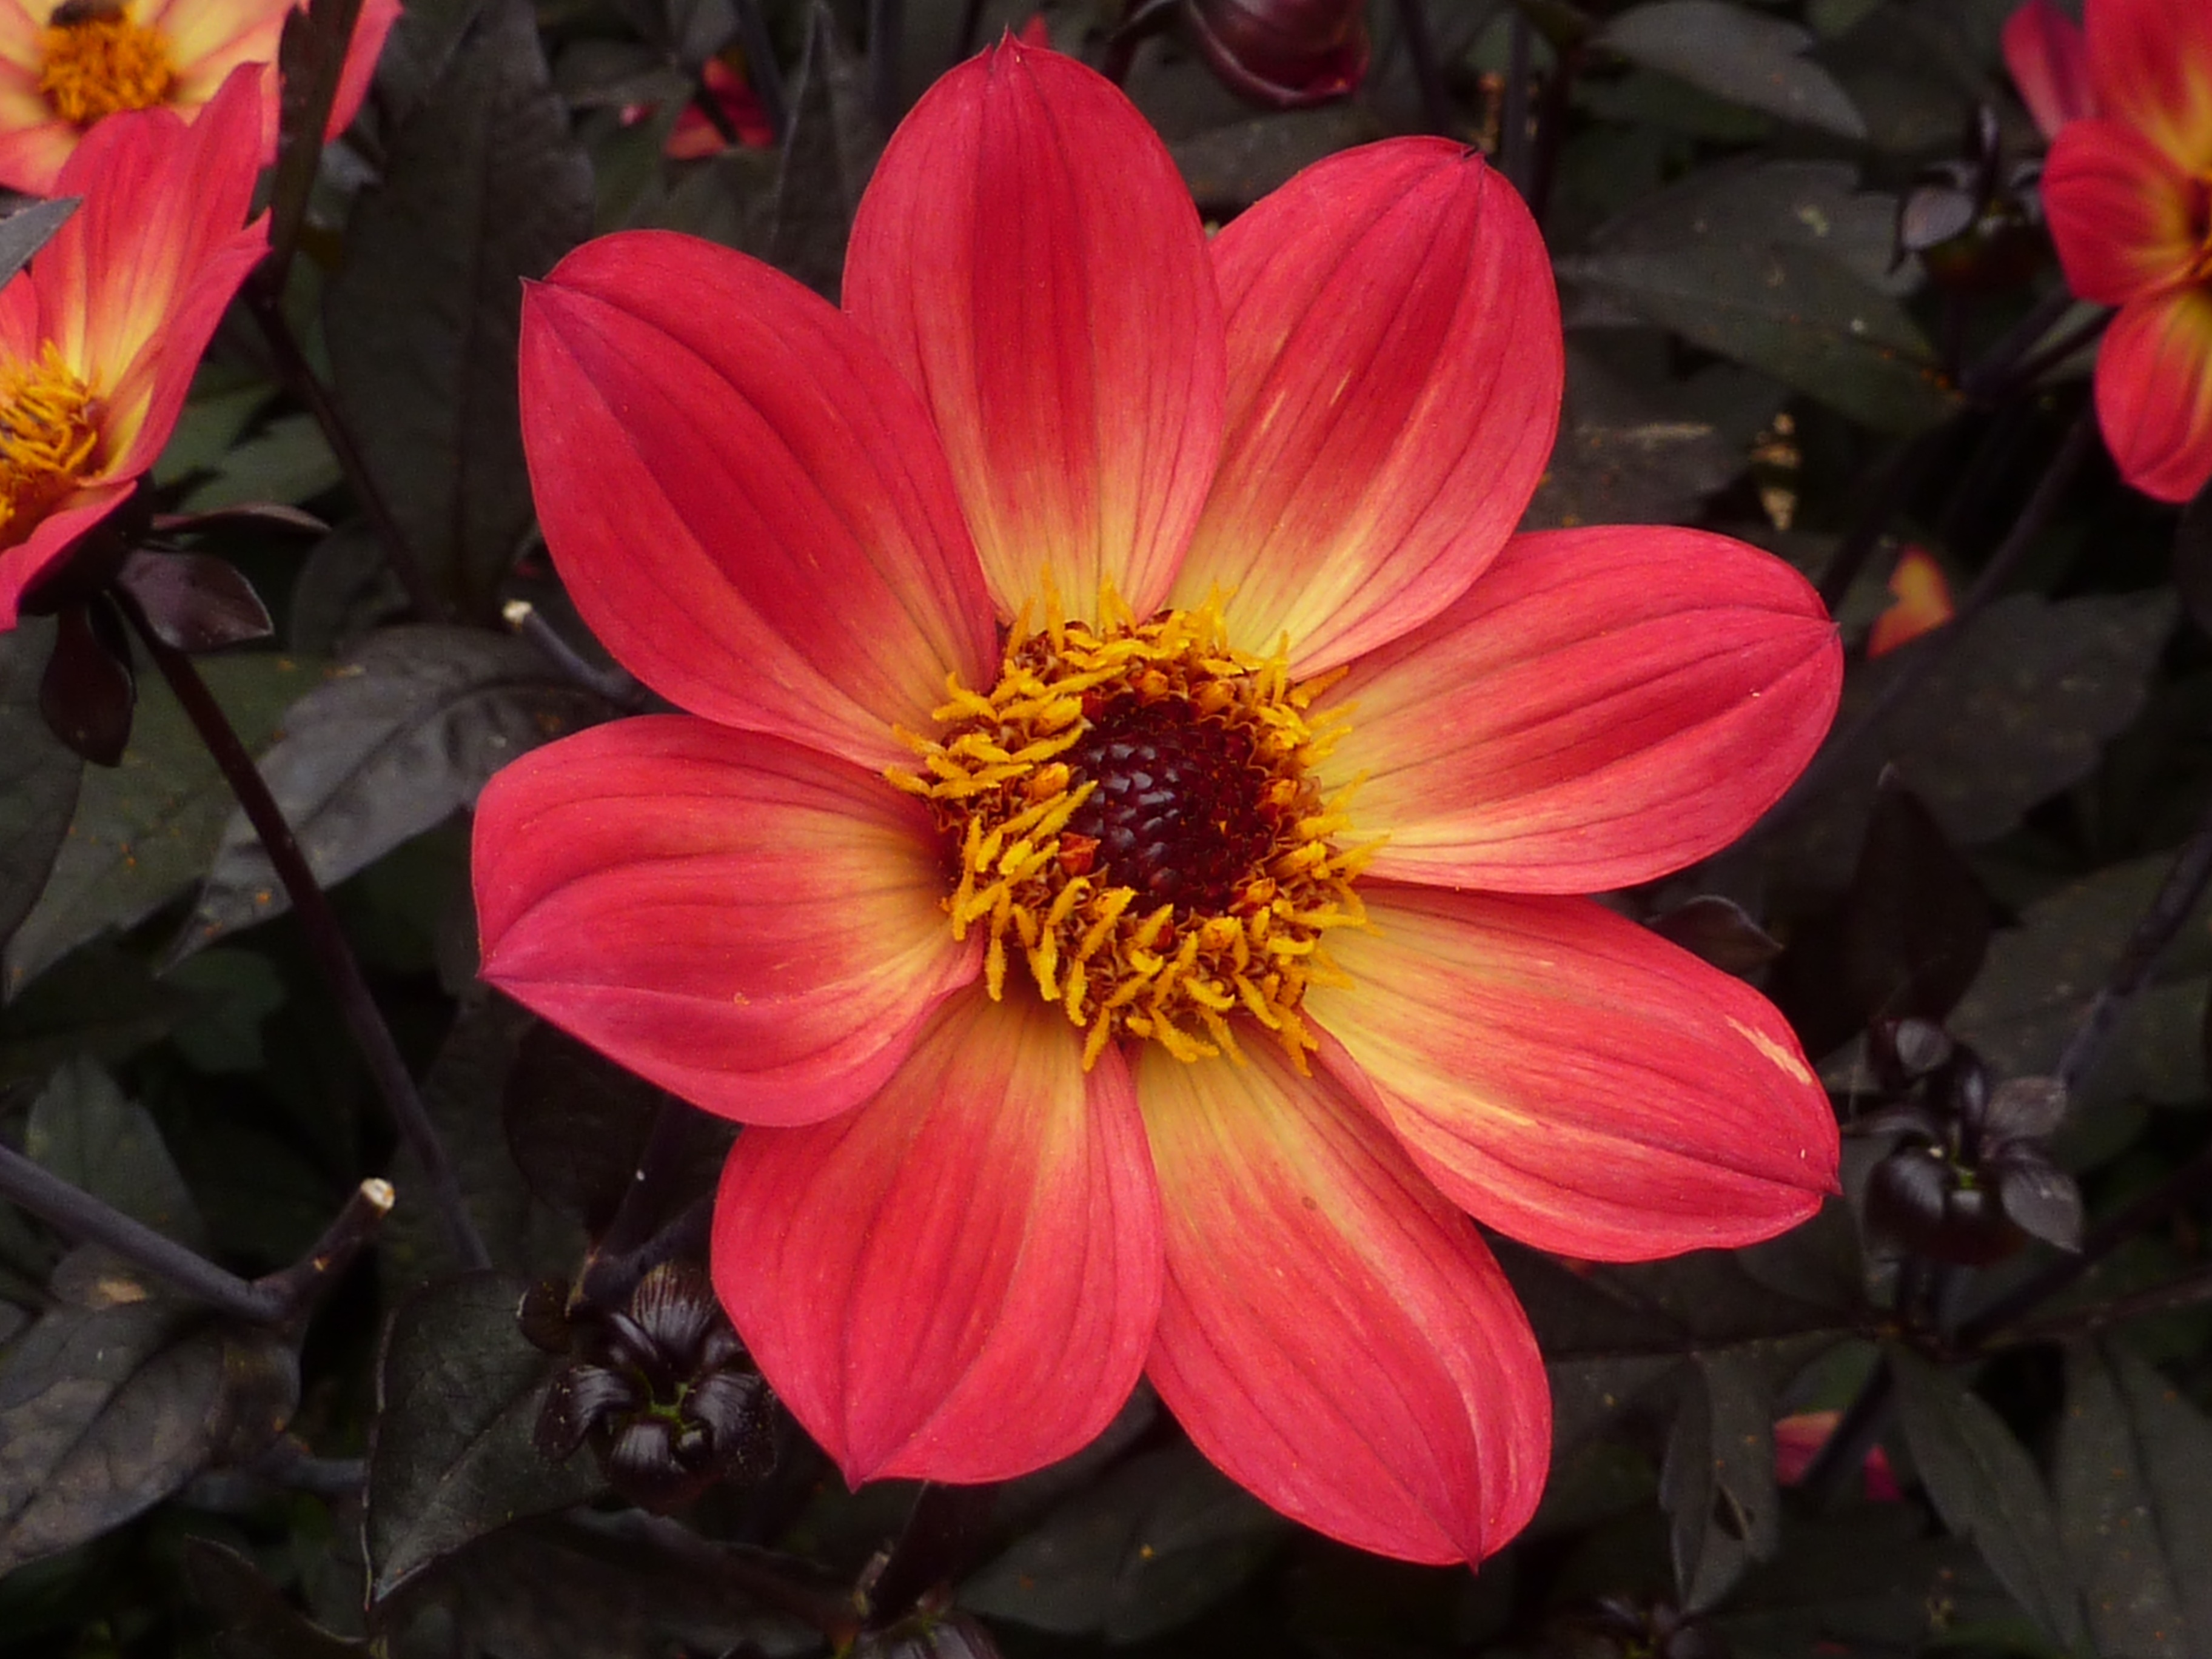
plant, flower, petal, red, botany, flora, dahlia, macro photography, flowering plant, daisy family, annual plant, land plant, garden cosmos